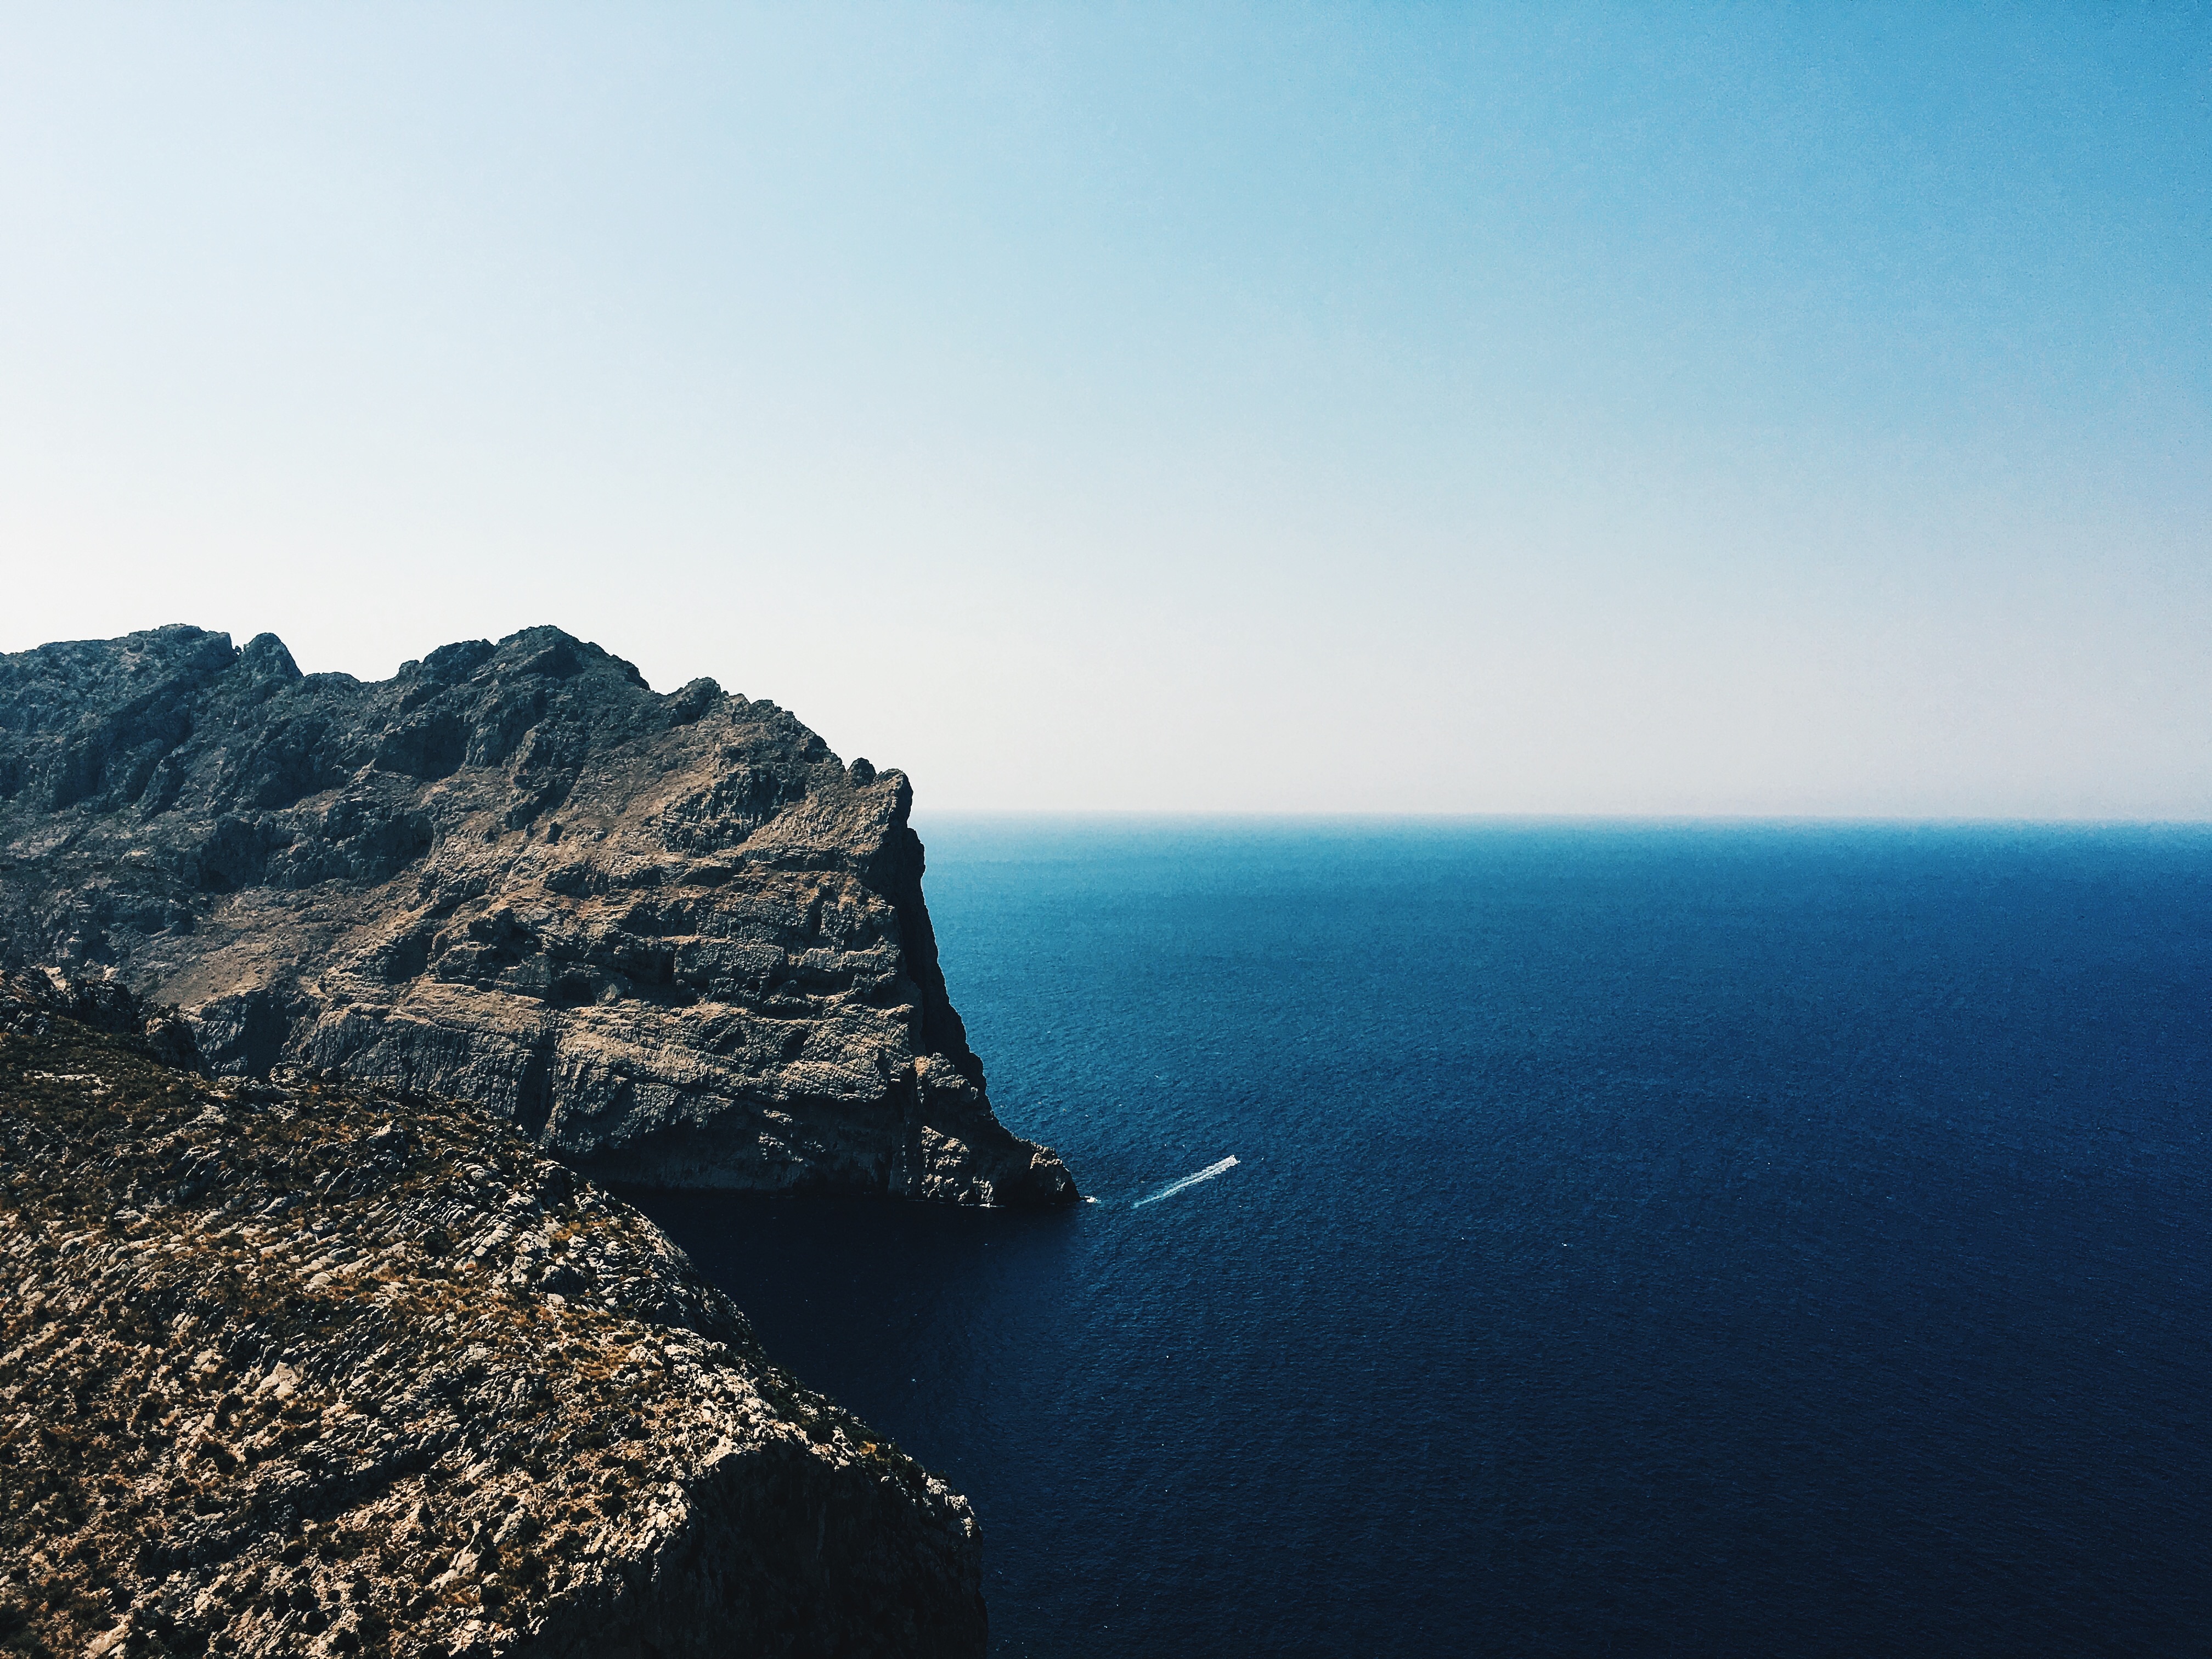
beach, sea, coast, ocean, horizon, mountain, sky, shore, cliff, dusk, bay, fjord, terrain, body of water, cape, landform, geographical feature